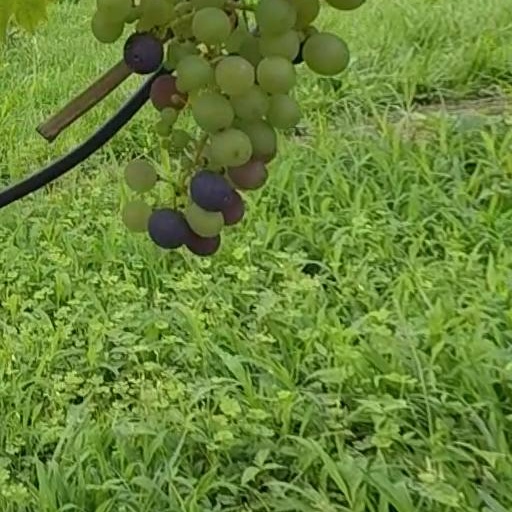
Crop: grape